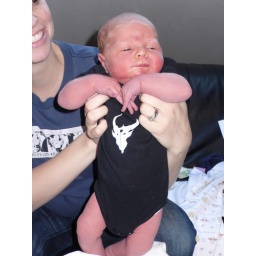
Baby "Billy" in his Demon Hunter rock 'n roll shirt